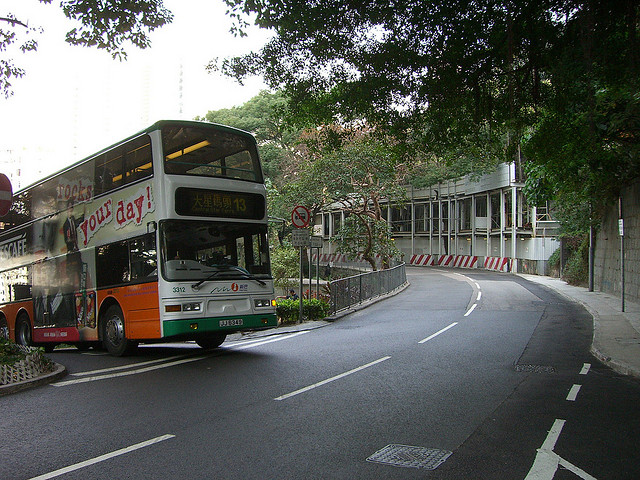
A tour bus turning onto a winding road.

the bus is making a left had turn onto the street

A bus that is driving up a ramp onto the street.

A large double deck bus on a road.

A double bus is about to turn onto the road.